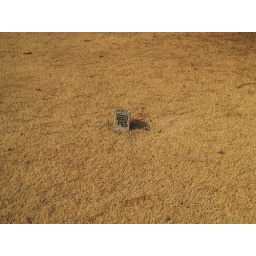
I was surprised by the yellow grass during the winter